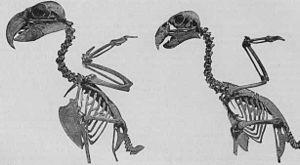
Le Strigops kakapo, aussi appelé kakapo ou perroquet-hibou, est une espèce nocturne de très grands perroquets endémique en Nouvelle-Zélande. C'est la seule espèce du genre Strigops et de la sous-famille des Strigopinae. Son nom signifie « perroquet de nuit » en māori. Il possède un plumage jaune-vert marbré, un disque facial constitué de plumes sensorielles ressemblant aux vibrisses, un gros bec gris, de courtes pattes, de grands pieds et des ailes et une queue relativement courtes. Certaines caractéristiques le rendent unique en son genre, c'est le seul perroquet non-volant du monde et le plus lourd, il est nocturne et herbivore, a visiblement un dimorphisme sexuel dans la taille du corps, un faible taux de métabolisme de base, le mâle ne prend aucun soin de sa progéniture et est le seul perroquet à avoir un système de reproduction de type lek polygyne. Il est aussi probablement l'un des oiseaux ayant la plus longue espérance de vie du monde.